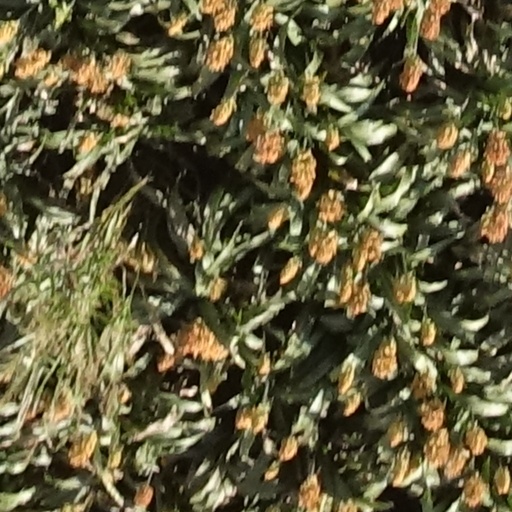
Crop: sorghum